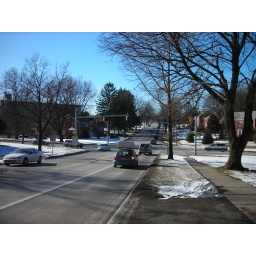
the street in front of my house in State College, PA